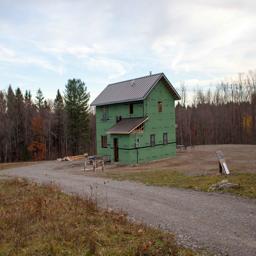
view from the road of the roofs completed